Benedict Arnold

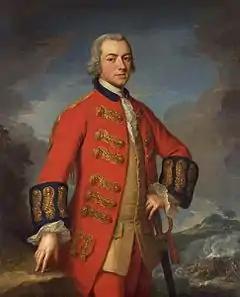
Lieutenant General Henry Clinton

Historians have identified many possible factors contributing to Arnold's treason, while some debate their relative importance. According to W. D. Wetherell, Arnold was: